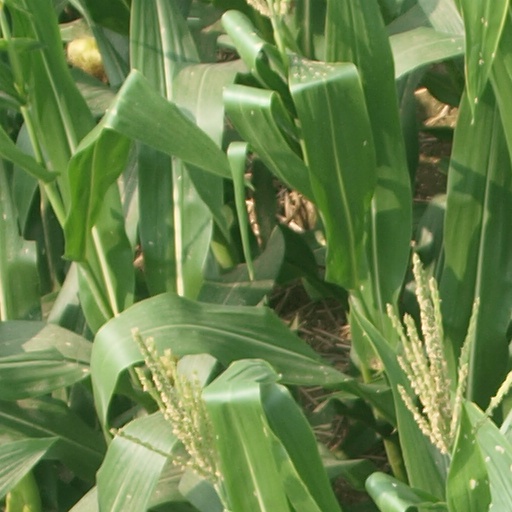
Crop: maize; corn